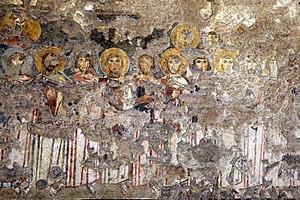
Les Quarante martyrs de Sébaste est le nom d'une icône, datant de la fin du XVᵉ - début du XVIᵉ siècle, exposée à la Galerie Tretiakov à Moscou. Elle provient de l'école d'iconographie de Novgorod.